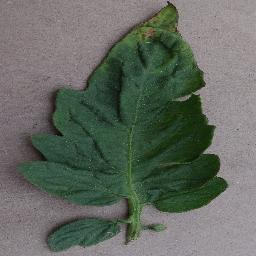
Label: Tomato___Bacterial_spot